Ignatius Joseph III Yonan

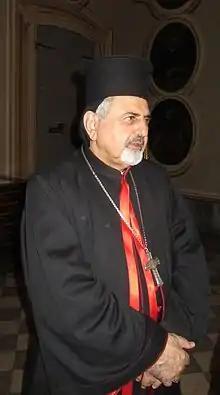
Ignatius Joseph III Yonan in 2017

Ignatius Joseph III Yonan (or "Younan", , born 15 November 1944) is the Syriac Catholic Patriarch of Antioch and all the East of the Syriacs for the Syriac Catholic Church since his election on 20 January 2009.